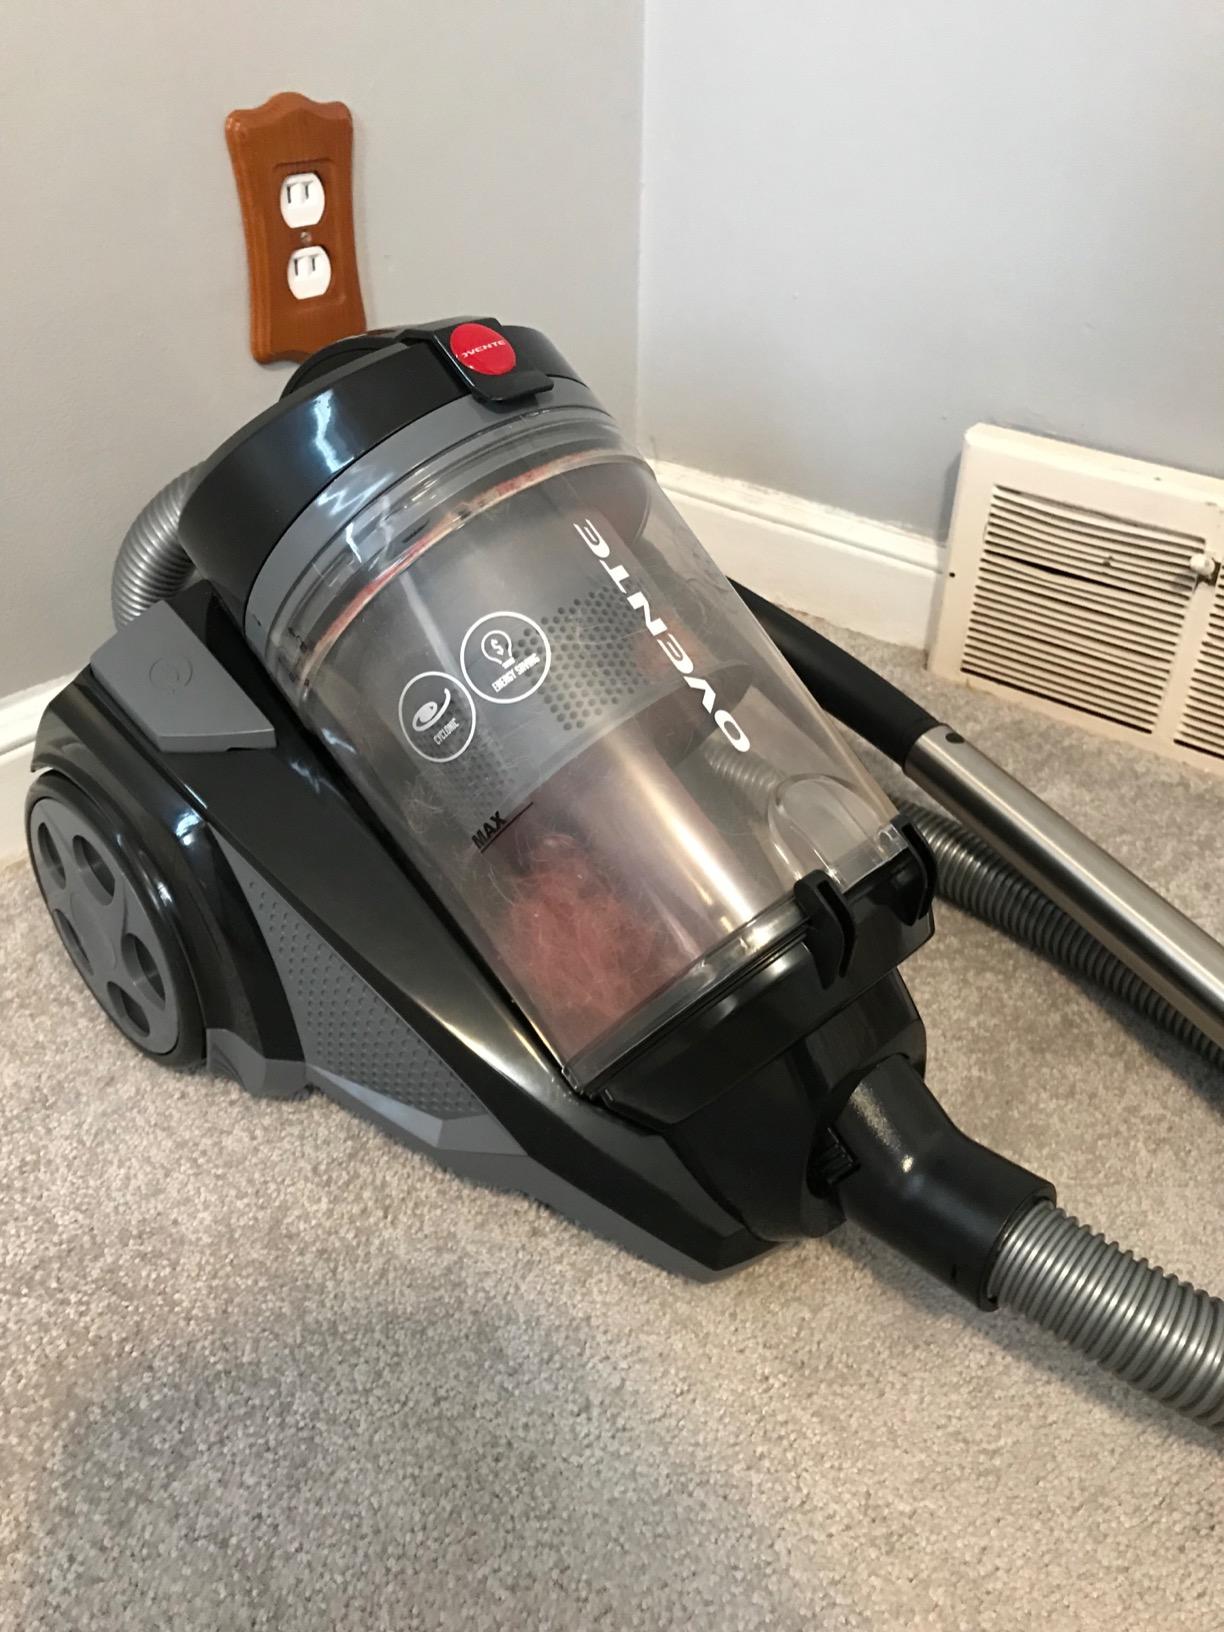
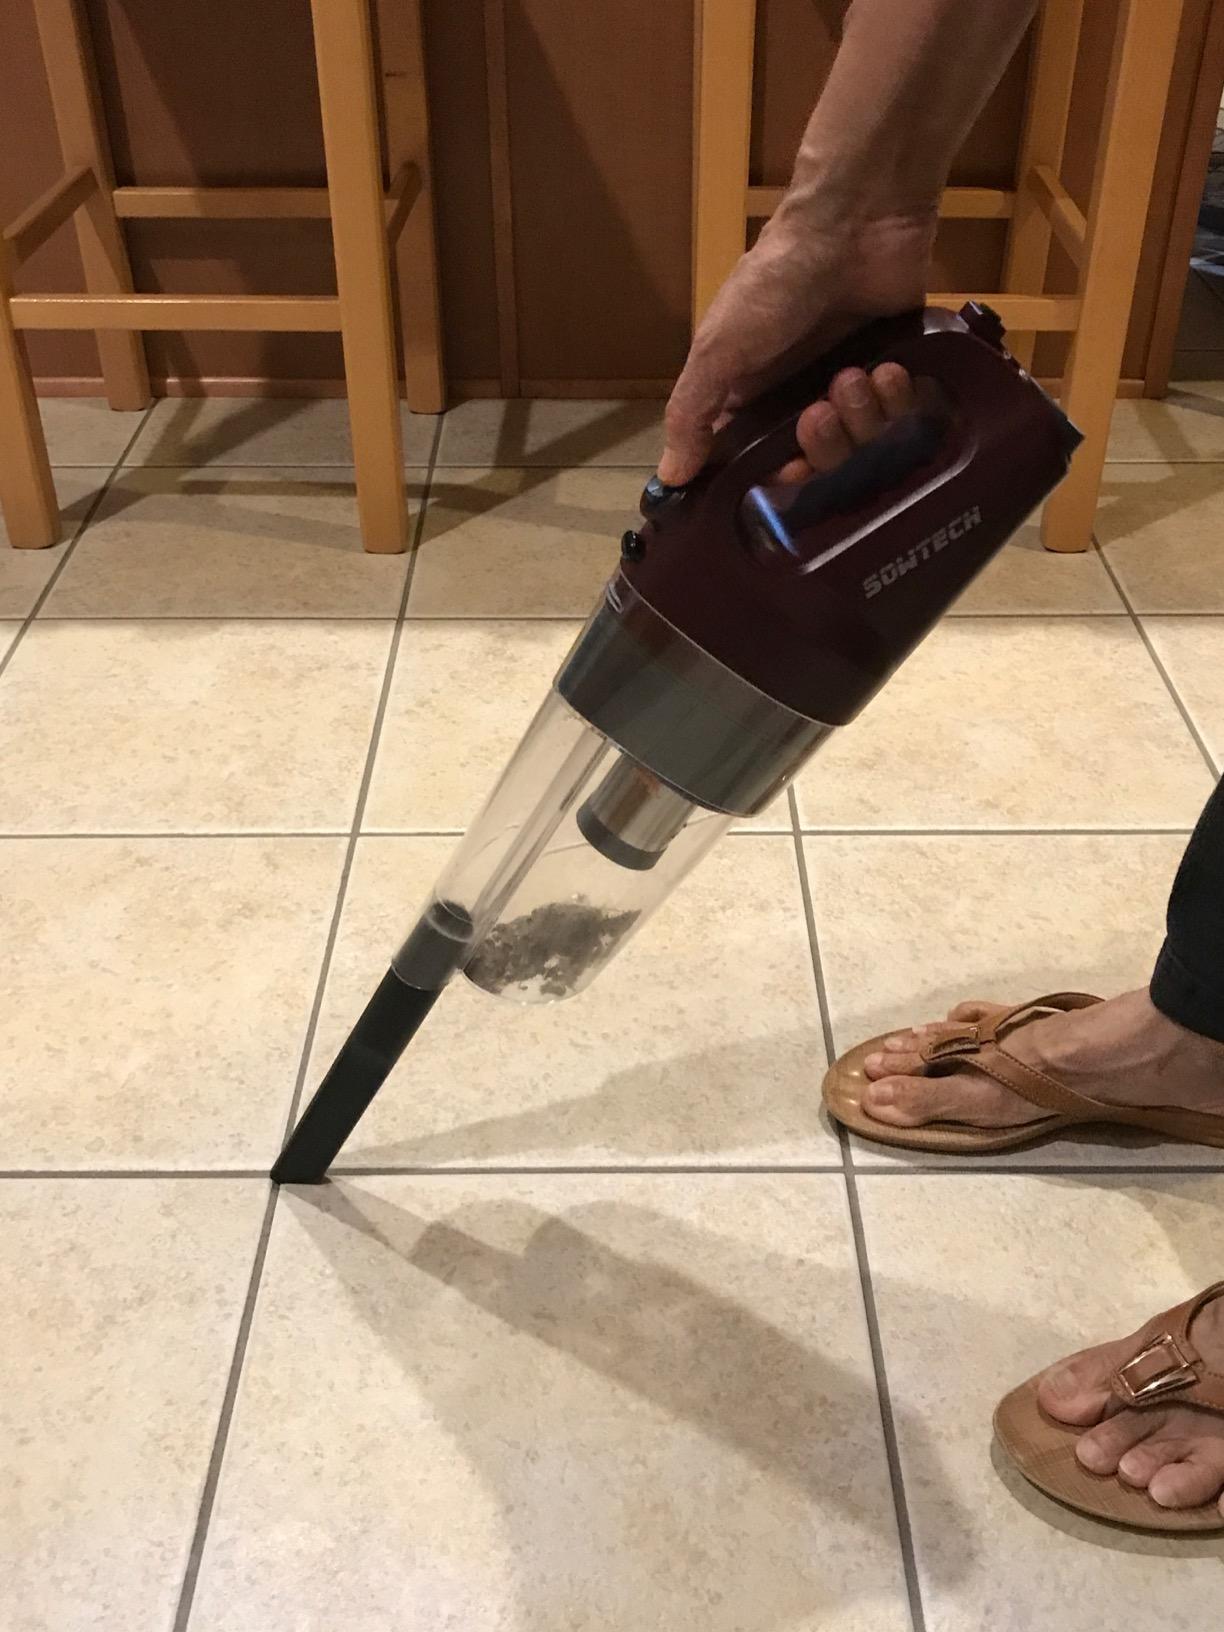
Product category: items_vacuum
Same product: no